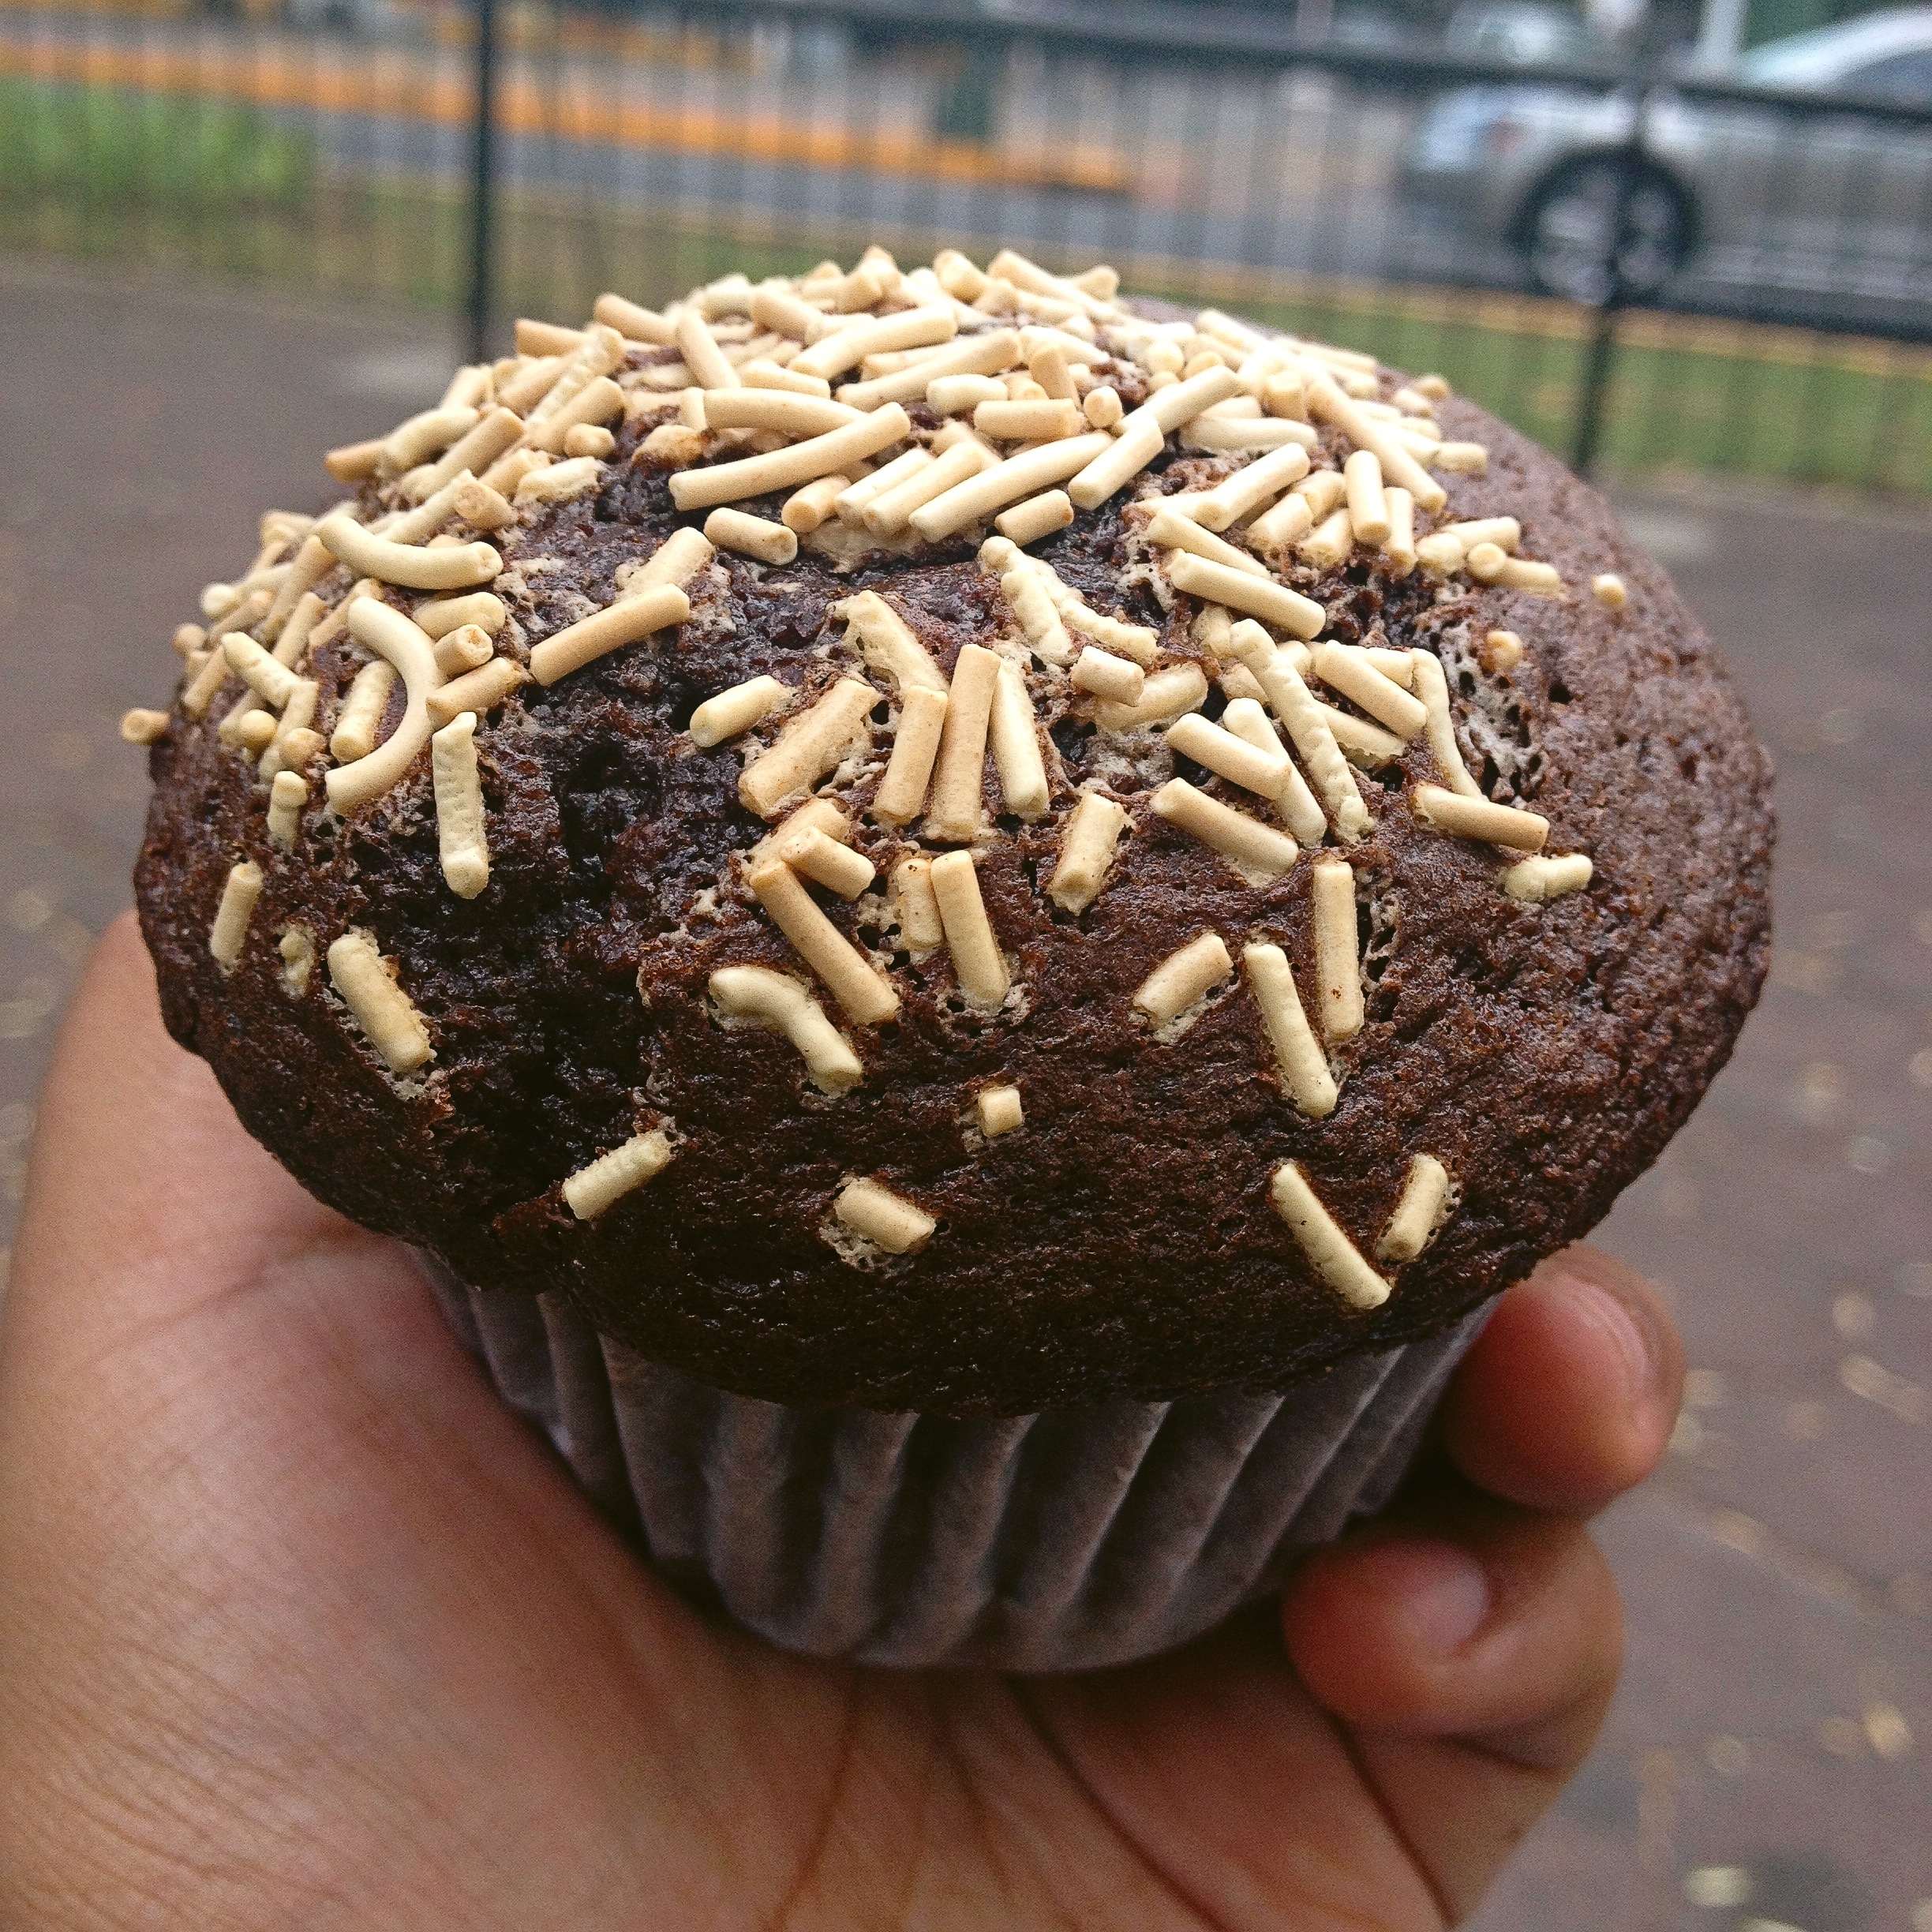
food, produce, brown, breakfast, chocolate, cupcake, baking, gourmet, snack, dessert, delicious, cake, bread, bakery, muffin, sugar, icing, nutrition, brownie, baked goods, flavor, buttercream, grass family, snack food